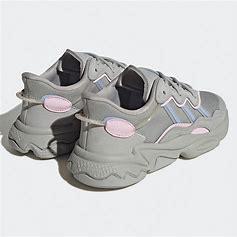
Brand: adidas
Model: originals Adidas Originals Ozweego